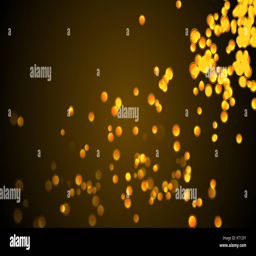
gold particles are repulsed from the floor